Unzicker–Cook House

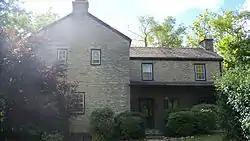

Unzicker–Cook House is a registered historic building near Oxford, Ohio, listed in the National Register on July 24, 1974.